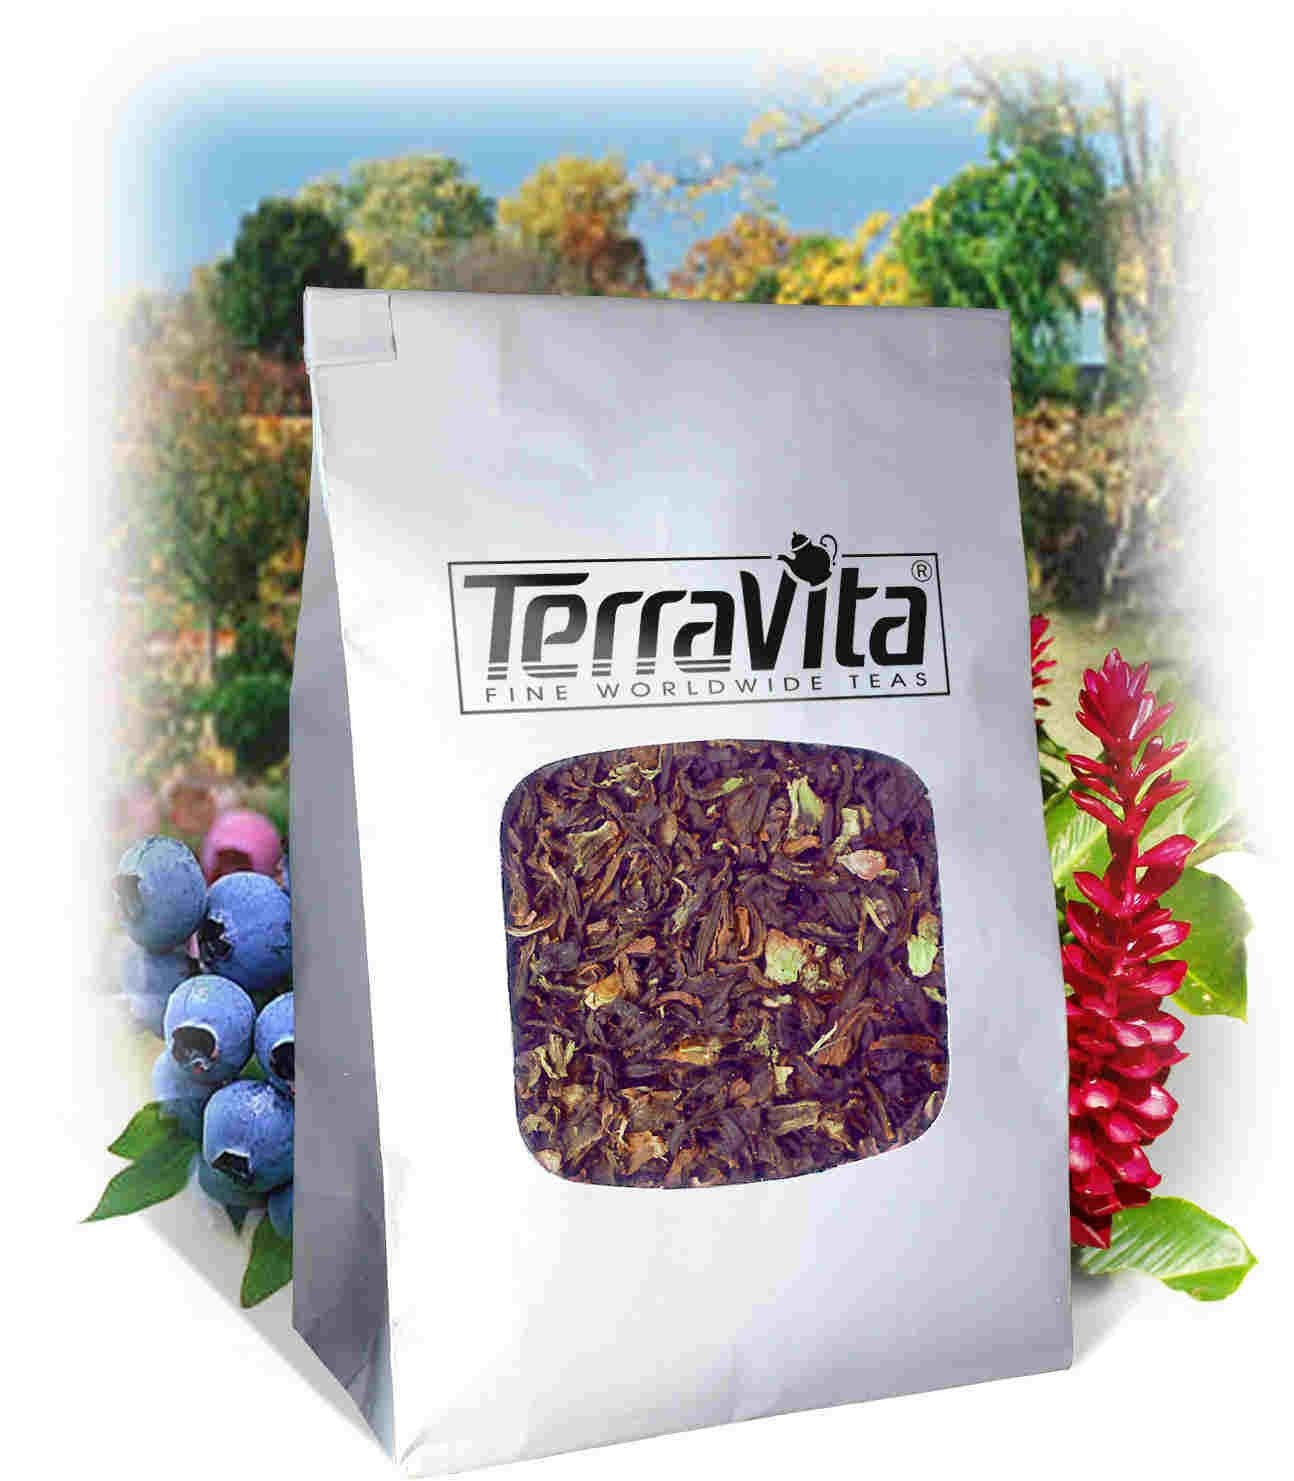
Item Name: Burdock Root Tea (Loose) (8 oz, ZIN: 427246)
Bullet Point 1: Burdock Root Tea (Loose) (8 oz, ZIN: 427246)
Bullet Point 2: No fillers.
Bullet Point 3: Manufacturer: TerraVita
Bullet Point 4: Size: 8 oz
Bullet Point 5: Loose Leaf Herbal Tea - Packed in a convenient upright pouch!
Product Description: Burdock Root Tea (Loose) (8 oz, ZIN: 427246)<BR><BR>Packaged in the United States in a GMP certified facility (Good Manufacturing Practice).<BR><BR>No fillers.<BR><BR>Manufacturer: TerraVita<BR><BR>Size: 8 oz<BR><BR>Loose Leaf Herbal Tea - Packed in a convenient upright pouch!<BR><BR>Ingredients: Burdock Root
Value: 8.0
Unit: Ounce

Price: 21.81